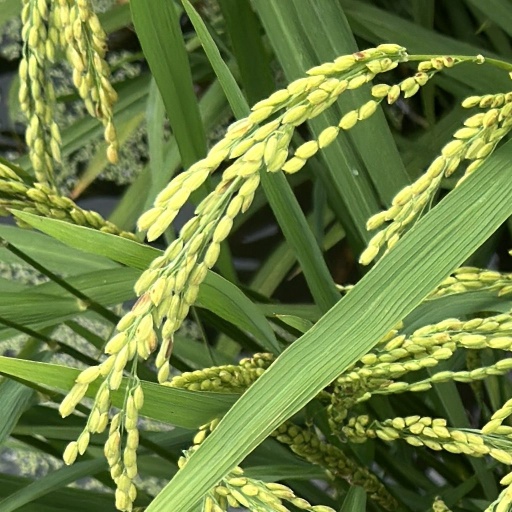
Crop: rice